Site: brandenburg
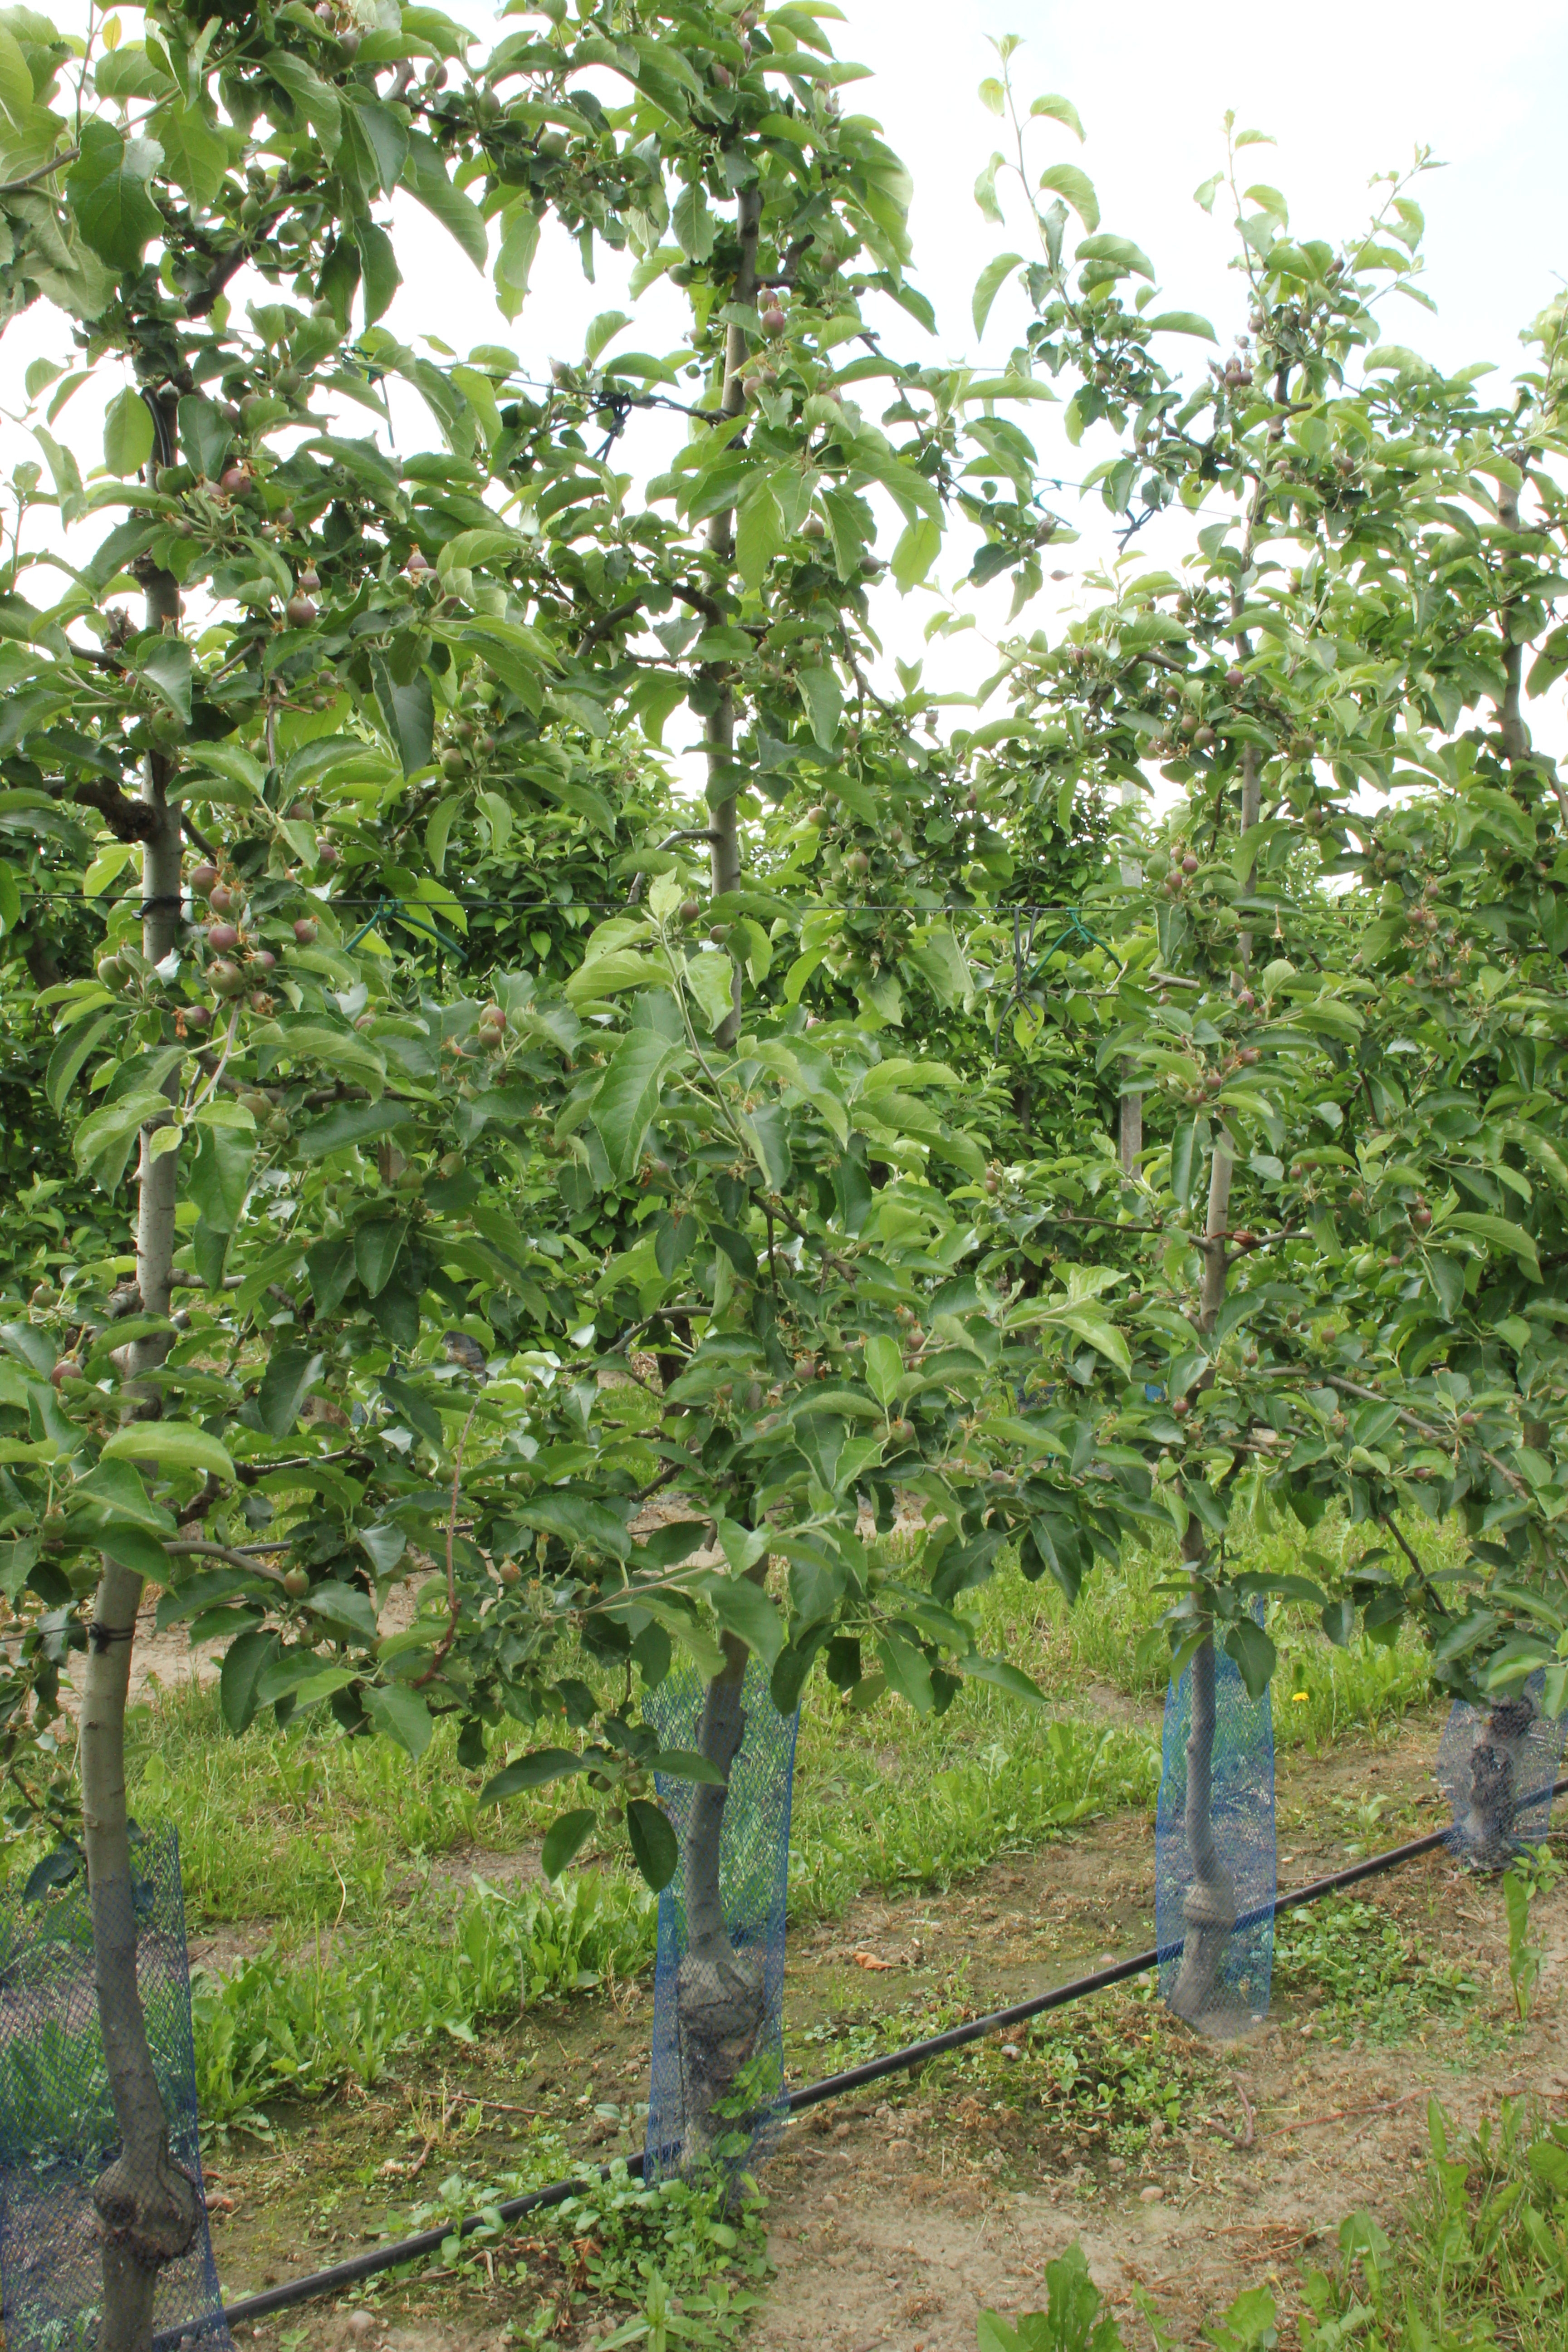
Growth stage (BBCH 72): Development of fruit